Plumb (singer)

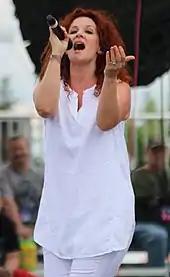
Plumb performing at Lifest 2017

Plumb returned to the studio in 2010 with longtime producer and co-writer Matt Bronleewe to begin work on what would become her 6th studio album, while also changing management and signing with alternative boutique firm Street Talk Media. The debut single from the project, "Drifting", a co-penned duet with longtime friend Dan Haseltine (of Jars of Clay), spread quickly across Christian rock radio. The second single, "Need You Now (How Many Times)", went to contemporary Christian music radio in early 2012 and has become Plumb's most successful single to date in that market, rising to number to No. 1 on multiple radio and iTunes charts in both the United States and Canada by year's end. The single has remained in regular rotation nationwide for well over a year, selling close to 300,000 singles on iTunes to date, and is BDS certified at over 100,000 radio spins. The album "Need You Now" was released worldwide in February 2013, charting at a career-best No. 56 on the "Billboard" 200 chart and No. 2 on Christian album charts. The album received five Dove Award nominations including Song of the Year and Contemporary/Pop Album of the Year. With her children now all at least grade school age, and with the massive success of Need You Now, 2012 and 2013 saw the most aggressive touring of her entire career, playing major festivals throughout 2012 and 2013, embarking on her first and largely sold-out headlining tour in the fall of 2013, and joining the massive Winterjam arena tour for November 2013-14.